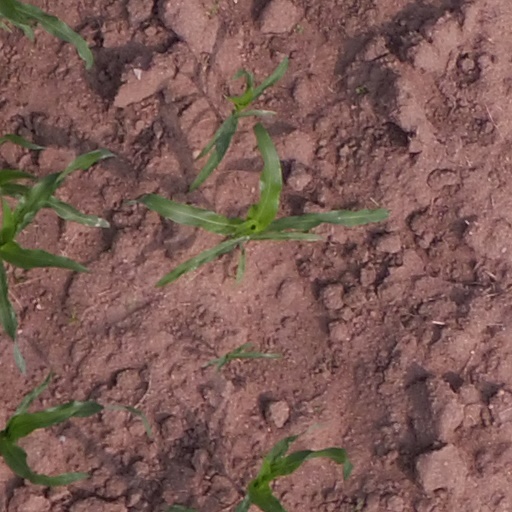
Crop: maize; corn